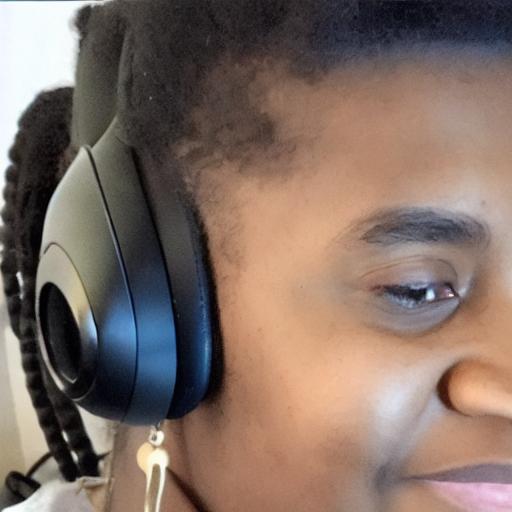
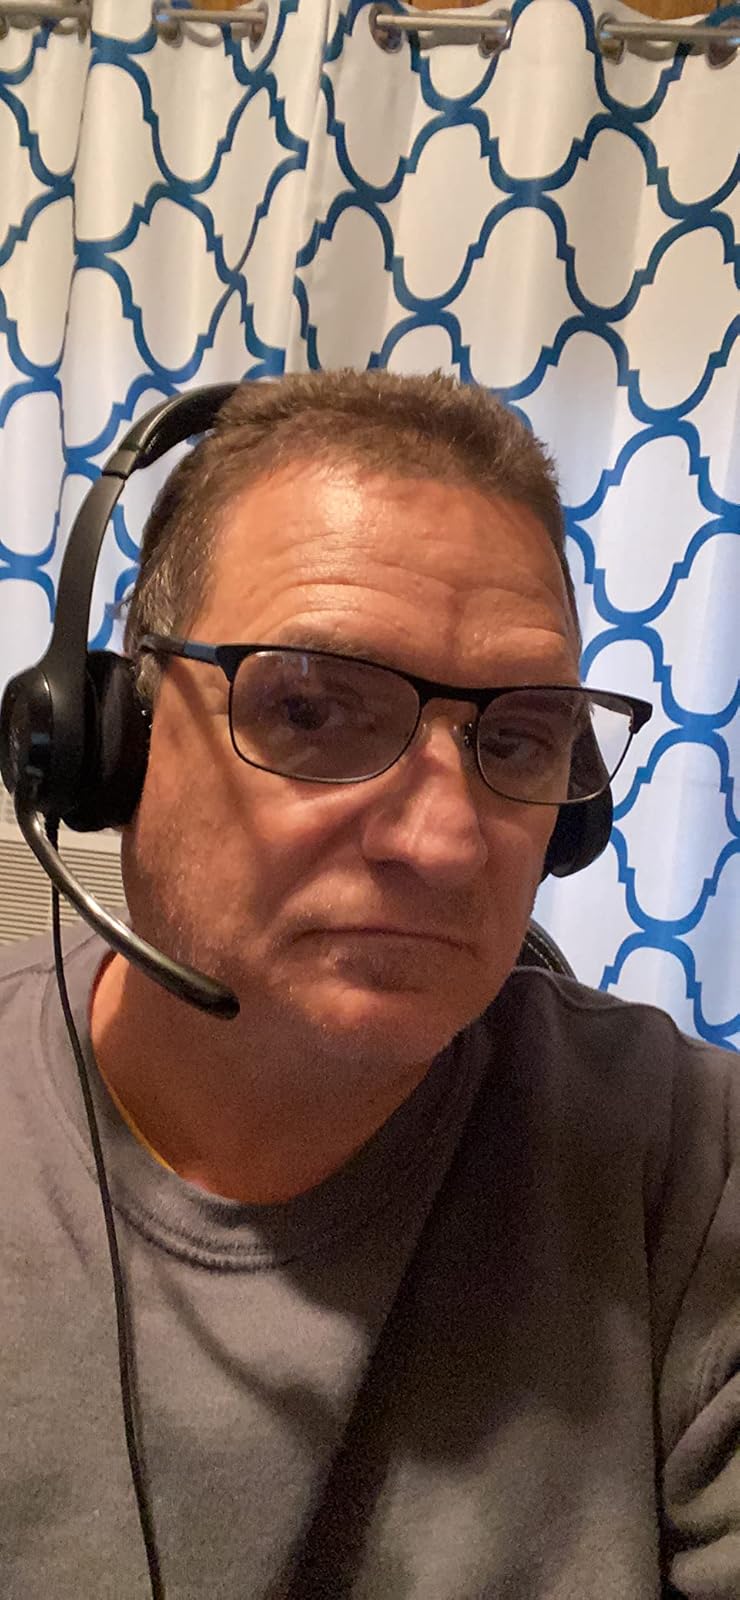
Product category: headphones
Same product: no